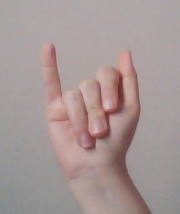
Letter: meem